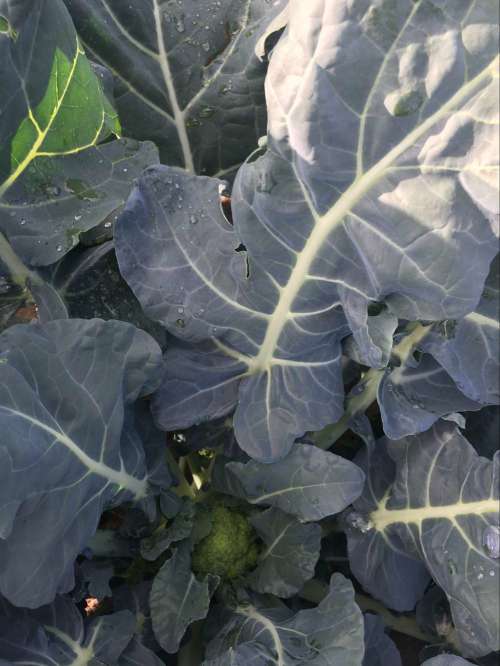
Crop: unknown
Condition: broccoli